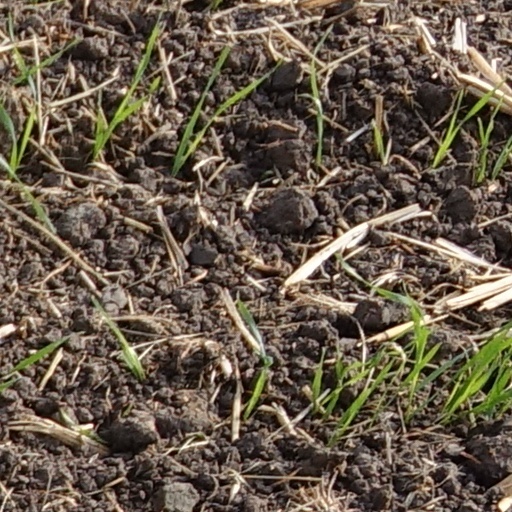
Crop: wheat